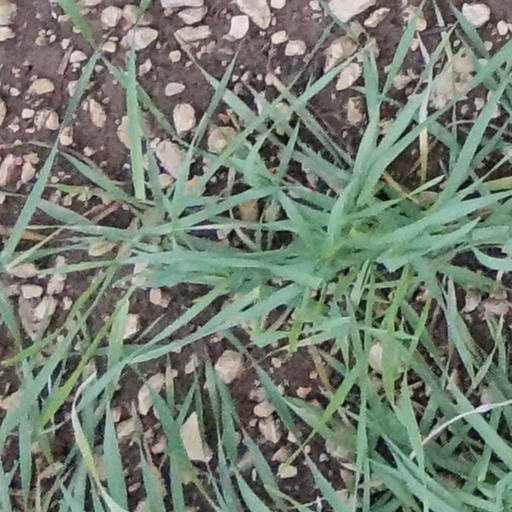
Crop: wheat